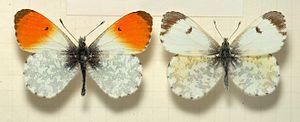
L’Aurore est une espèce de lépidoptères de la famille des Pieridae, de la sous-famille des Pierinae et du genre Anthocharis.